Mandarin Immersion Magnet School

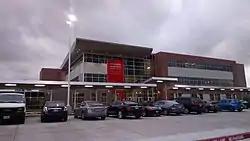
School campus

Mandarin Immersion Magnet School (MIMS), formerly Mandarin Chinese Language Immersion Magnet School (MCLIMS), is a magnet school in Houston, Texas, United States. It was established in 2012 and is part of the Houston Independent School District (HISD). The school's current campus in the St. George Place area of Houston opened in August 2016; it was previously located in the former Maud Gordon Elementary School in Bellaire, Texas.